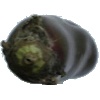
Label: Eggplant 1